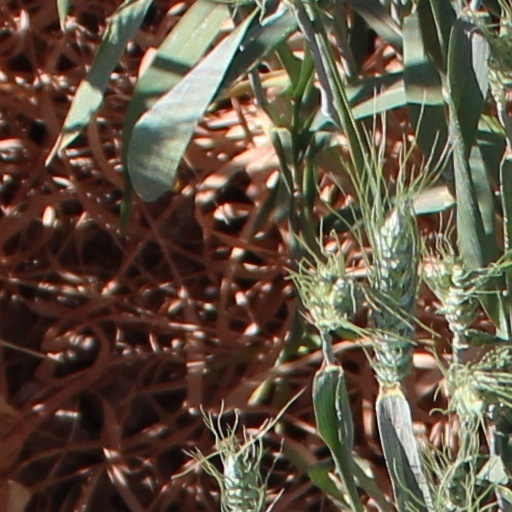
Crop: wheat